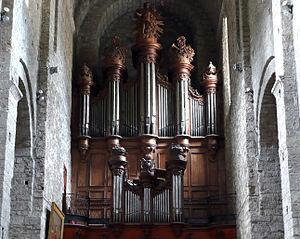
Saint-Guilhem-le-Désert (Hérault, France), abbaye de Gellone: une des 7 Merveilles Organistiques de l'Hérault (avec Béziers, Lodève, Montpellier St Pierre &amp
Saint-Guilhem-le-Désert ou Sant Guilhèm dau Desèrt en languedocien est une commune située dans le département de l'Hérault en Languedoc-Roussillon, région Occitanie, classée parmi « Les plus beaux villages de France ».
L'orgue de l’abbaye de Saint-Guilhem-le-Désert est un instrument placé à la tribune au-dessus de l'entrée de l'ancienne abbatiale du monastère de Saint-Guilhem-le-Désert, actuelle église paroissiale de la commune éponyme, dans le département de l’Hérault. Il fut achevé en 1789 par Jean-Pierre Cavaillé.
Cet article recense les orgues protégés aux monuments historiques en Languedoc-Roussillon, France.
La sonate K. 328 en sol majeur est une œuvre pour clavier du compositeur italien Domenico Scarlatti.